Shiv Sena

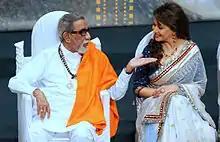
Bal Thackeray, at a gathering

Bal Thackeray's son Uddhav Thackeray became the party's leader in 2004, although Bal Thackeray continued to be an important figurehead. After the death of Bal Thackeray on 17 November 2012, Uddhav became the leader of the party but refused to take the title ""Shiv Sena Pramukh"" (Eng : Shiv Sena Supremo).